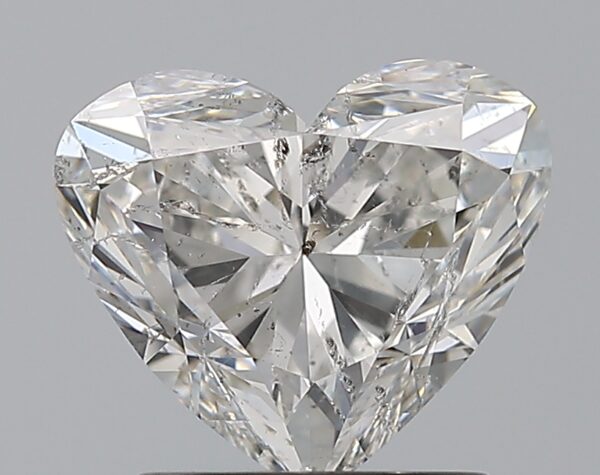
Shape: heart
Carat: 1.7
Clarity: SI2
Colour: G
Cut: EX
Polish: EX
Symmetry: EX
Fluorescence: N
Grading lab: IGI
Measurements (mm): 7.11 x 8.22 x 4.94